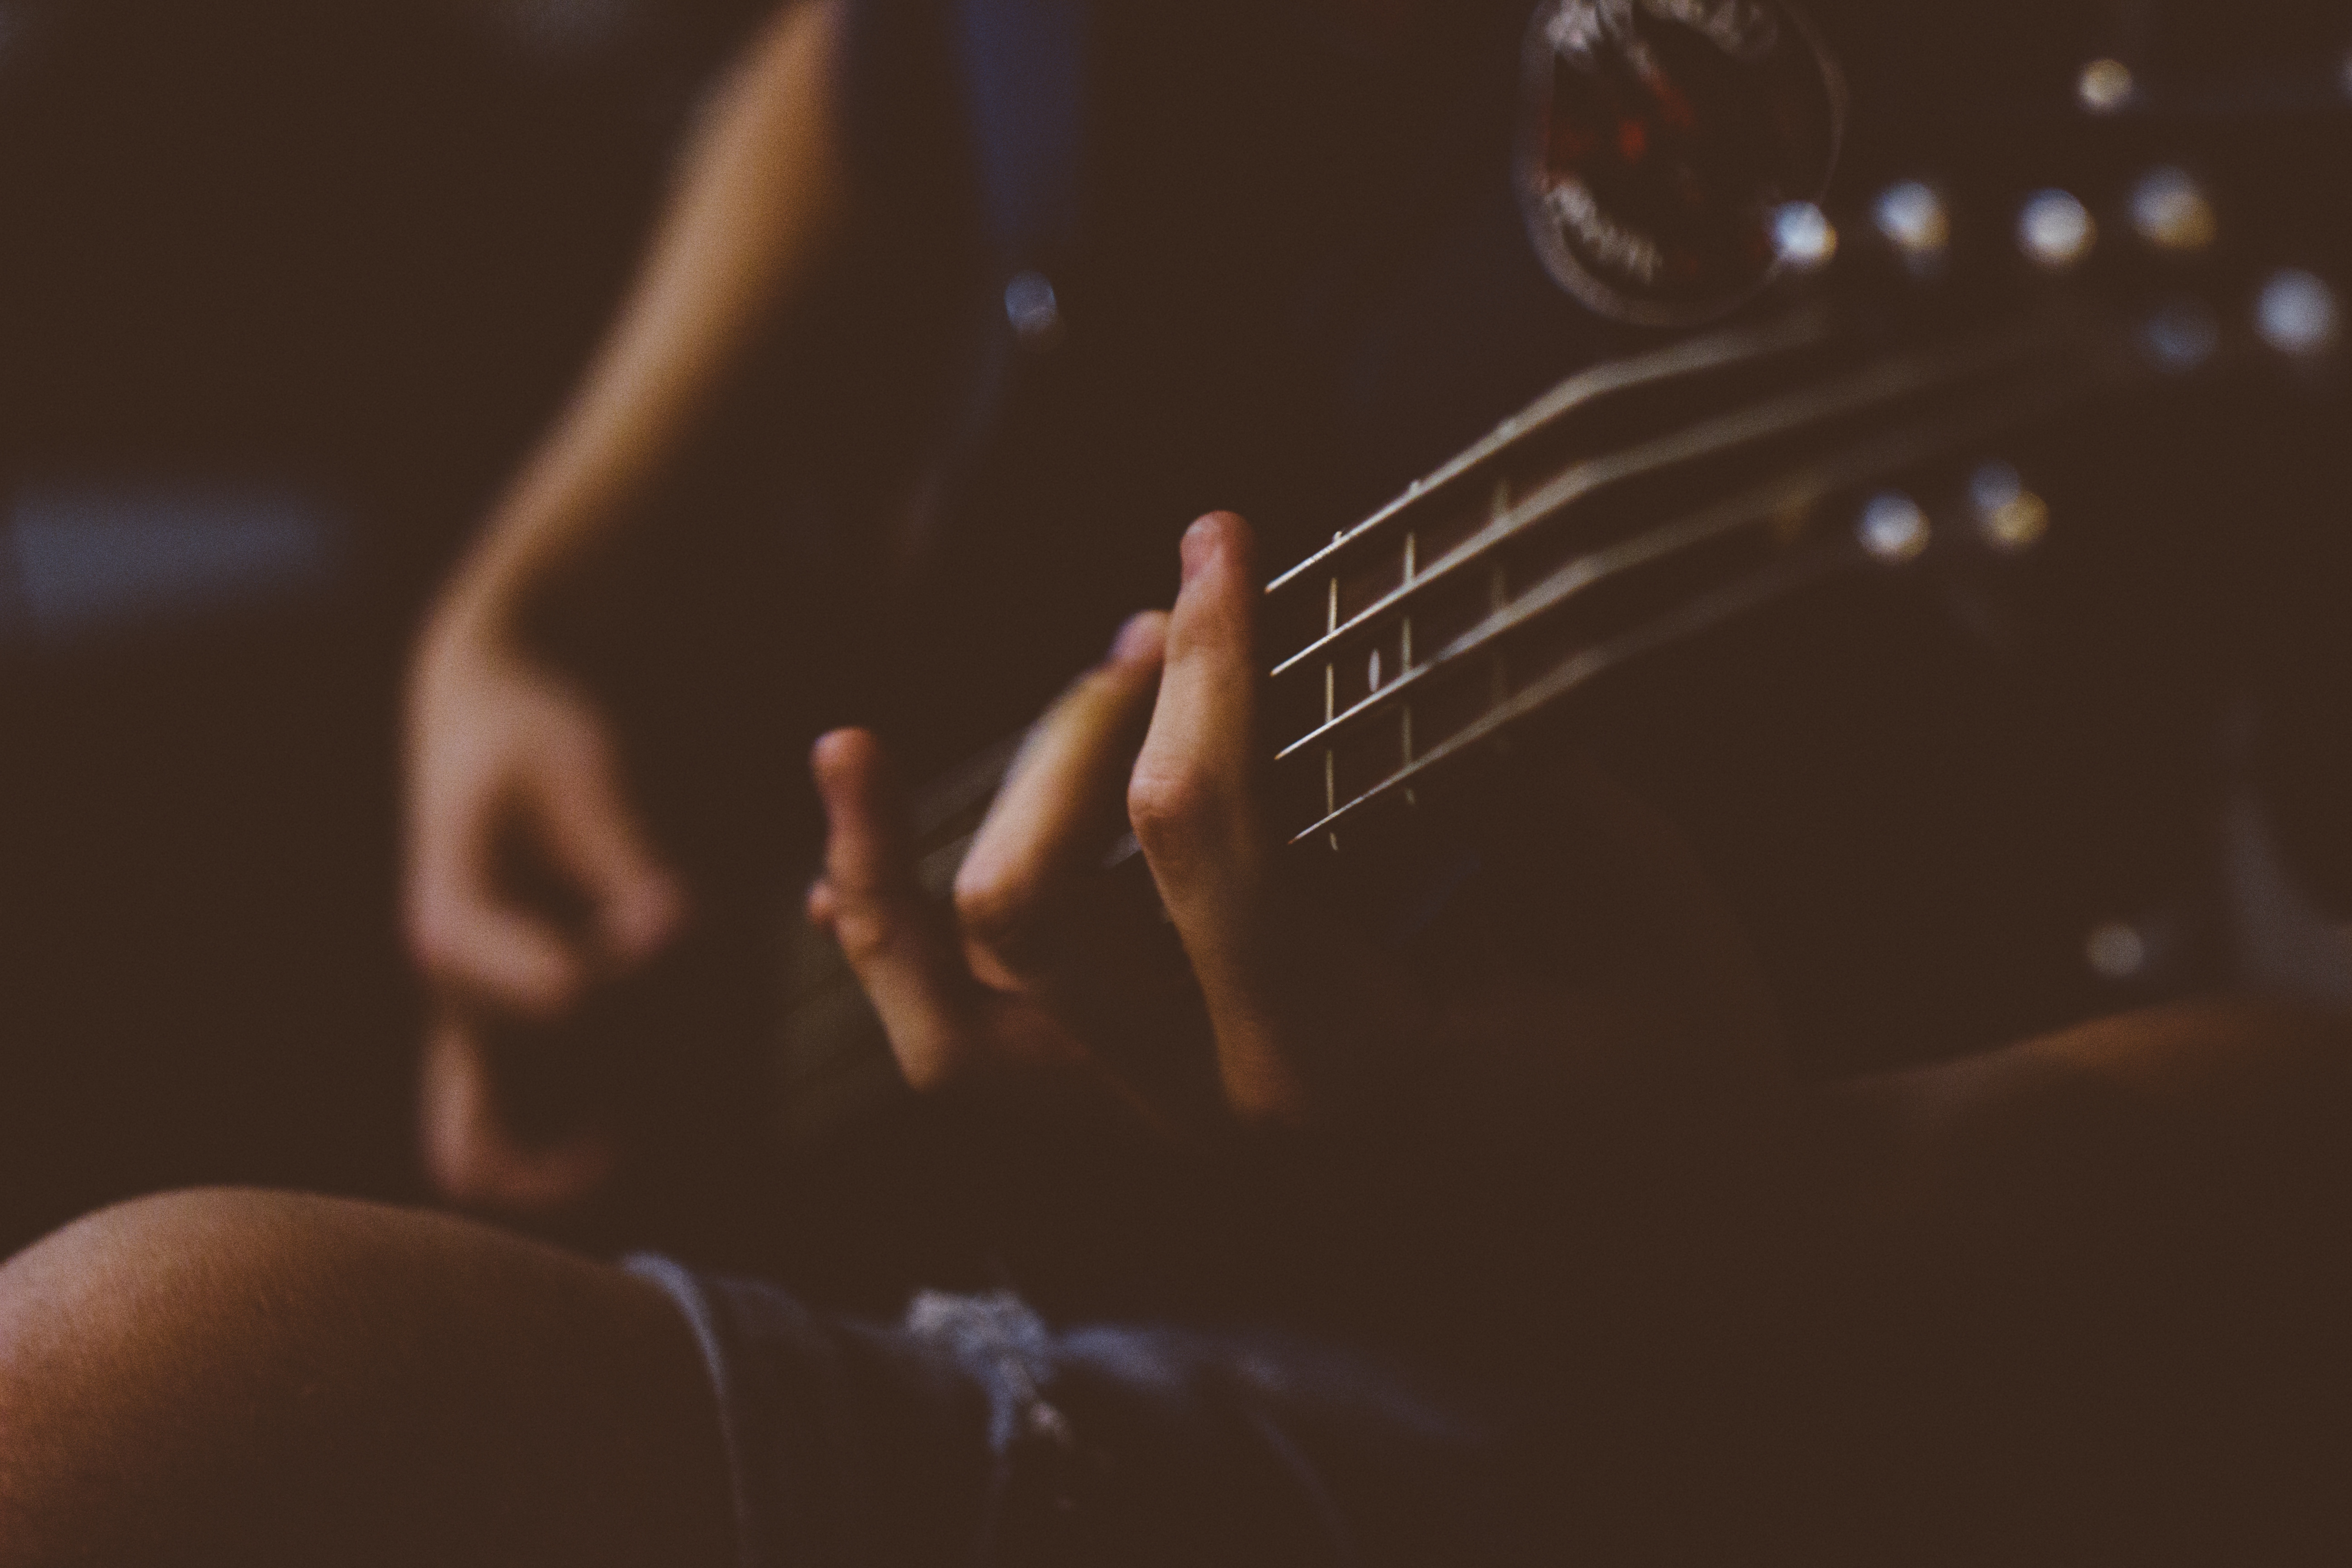
hand, finger, arm, human body, leg, photography, neck, performance, flesh, back, black hair